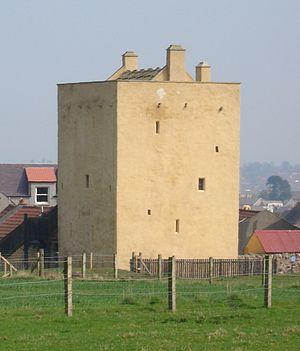
Cette liste recense les principaux châteaux du council area d'Édimbourg en Écosse.